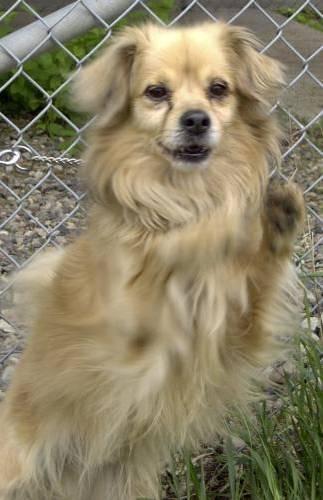
dog